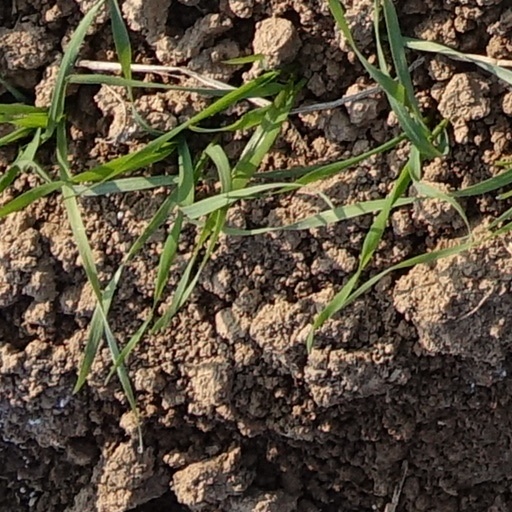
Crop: wheat